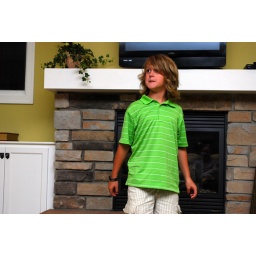
duck in a bar